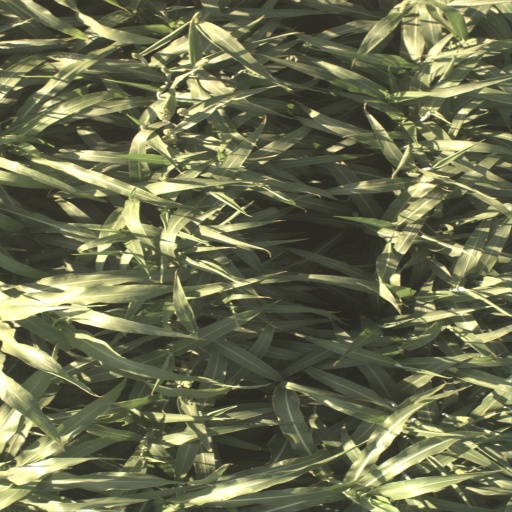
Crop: sorghum